Józef Jarzębowski

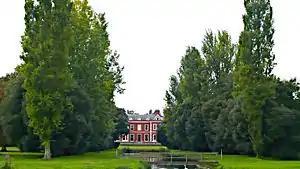
Fawley Court, glimpsed from the banks of the Thames

In the late 1940s Jarzębowski was summoned by his order to the United Kingdom to work with the thousands of Poles displaced there after the war and living in resettlement camps. Initially in 1950 he was a pastor and teacher at a Marian boys' school in Hereford. This was followed in 1953 by the acquisition of substantial former British Army quarters at Fawley Court, outside Henley-on-Thames where, with the financial assistance of the Polish community in the United Kingdom, he founded "Divine Mercy College", a Catholic boarding school for Polish and local boys. The school lasted till 1986 after rolls had fallen substantially. Alongside the school Jarzębowski used the Grade I listed 17th-century manor house, as the home of his extensive antiquarian library and museum where valuable "polonica" had been assembled as well as items of wider European historical interest, to which other deposits and loans were added by Polish collectors.